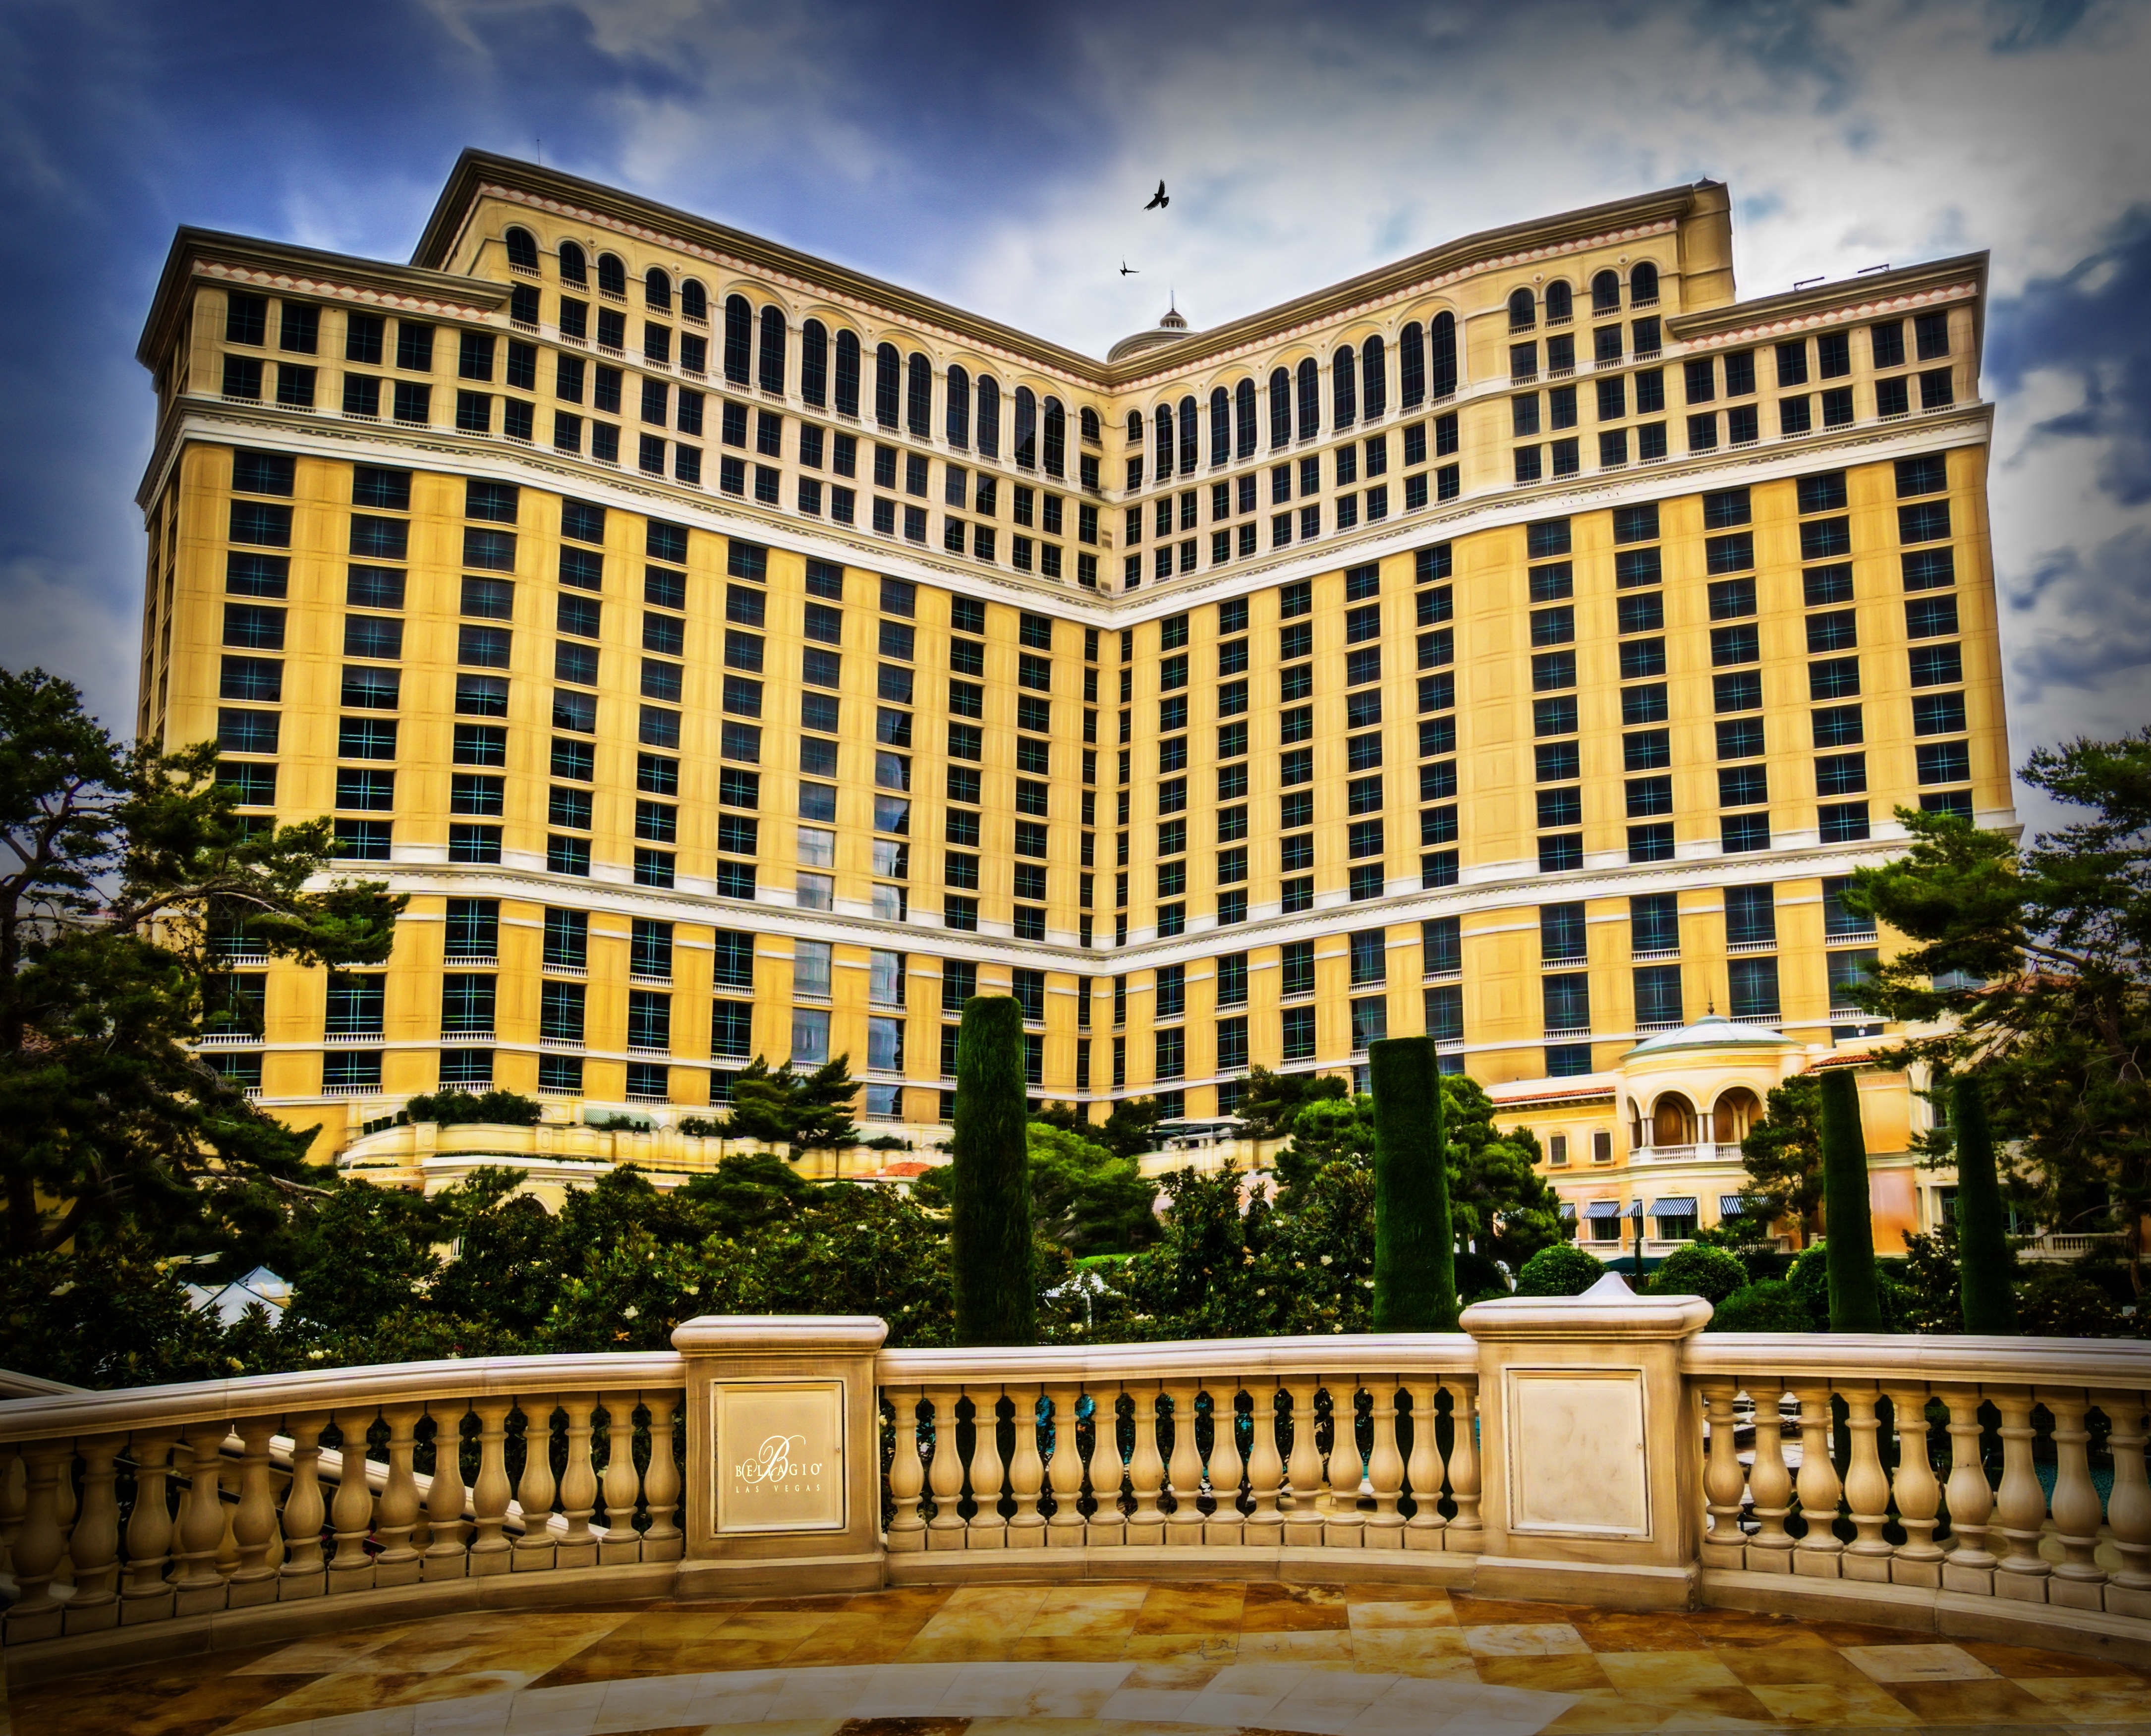
architecture, building, palace, city, highrise, cityscape, downtown, tower, plaza, landmark, facade, tower block, modern building, town square, estate, contemporary, metropolis, condominium, neighbourhood, urban area, residential area, metropolitan area